Mid-Wilshire, Los Angeles

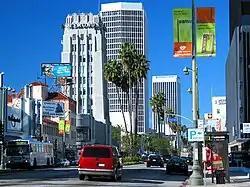
Miracle Mile at the heart of Mid-Wilshire, 2004

According to the "Los Angeles Times" Mapping L.A. project, Mid-Wilshire is bounded on the north by West Third Street, on the northeast by La Brea Avenue and Wilshire Boulevard, on the east by Crenshaw Boulevard, on the south by Pico Boulevard and on the west by Fairfax Avenue.